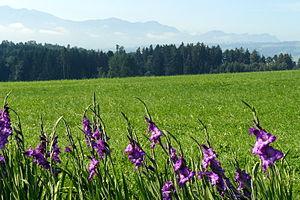
Lieu de la Bataille de Sempach (Suisse) en 1386
La bataille de Sempach dans la localité éponyme du canton de Lucerne a eu lieu le 9 juillet 1386.